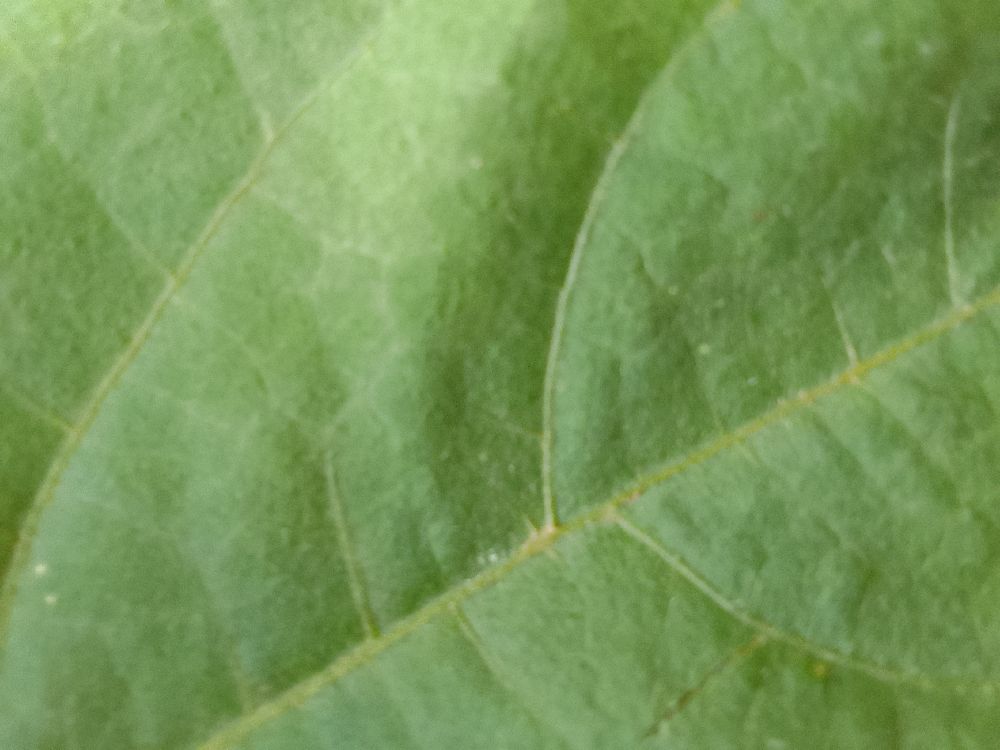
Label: healthy